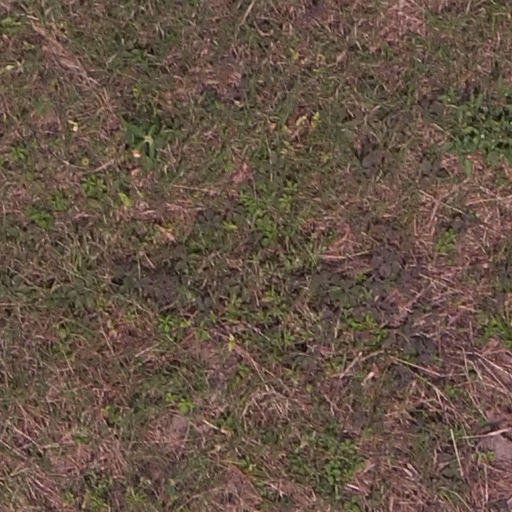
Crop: maize; corn